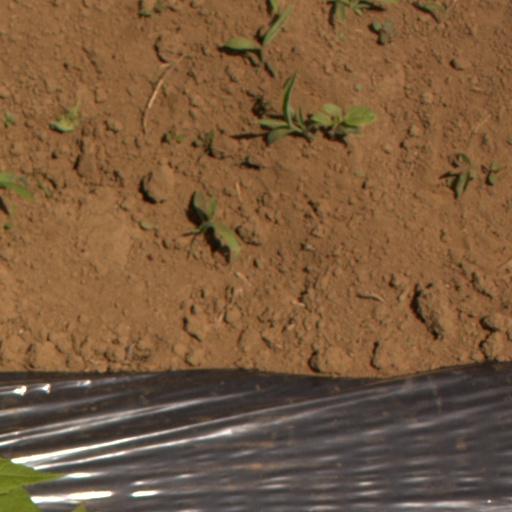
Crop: Jerusalem artichoke